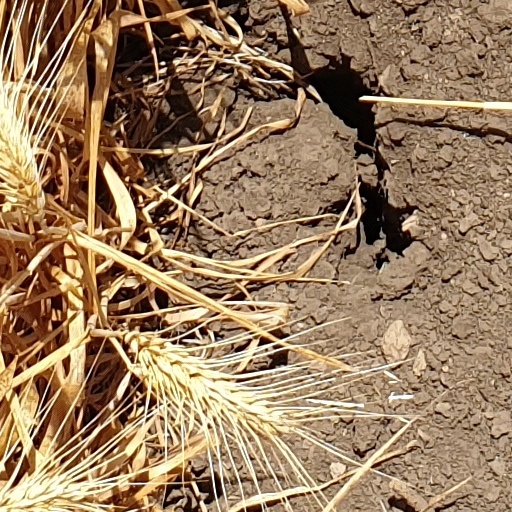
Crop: wheat